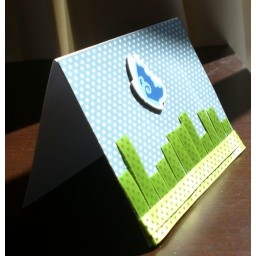
butterfly in a ribbon field